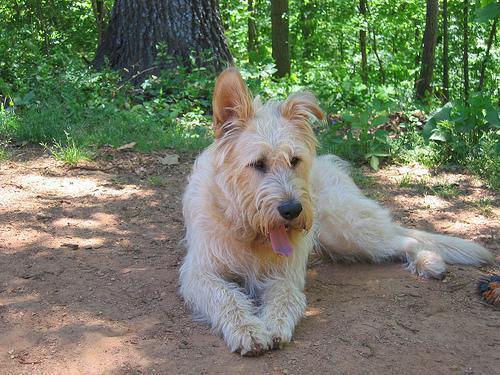
Irish_wolfhound